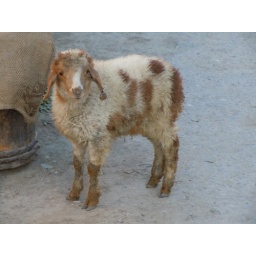
The animals in Zanskar were so darn cute ;)Ladakh, Jammu and Kashmir, IndiaJuly 2010